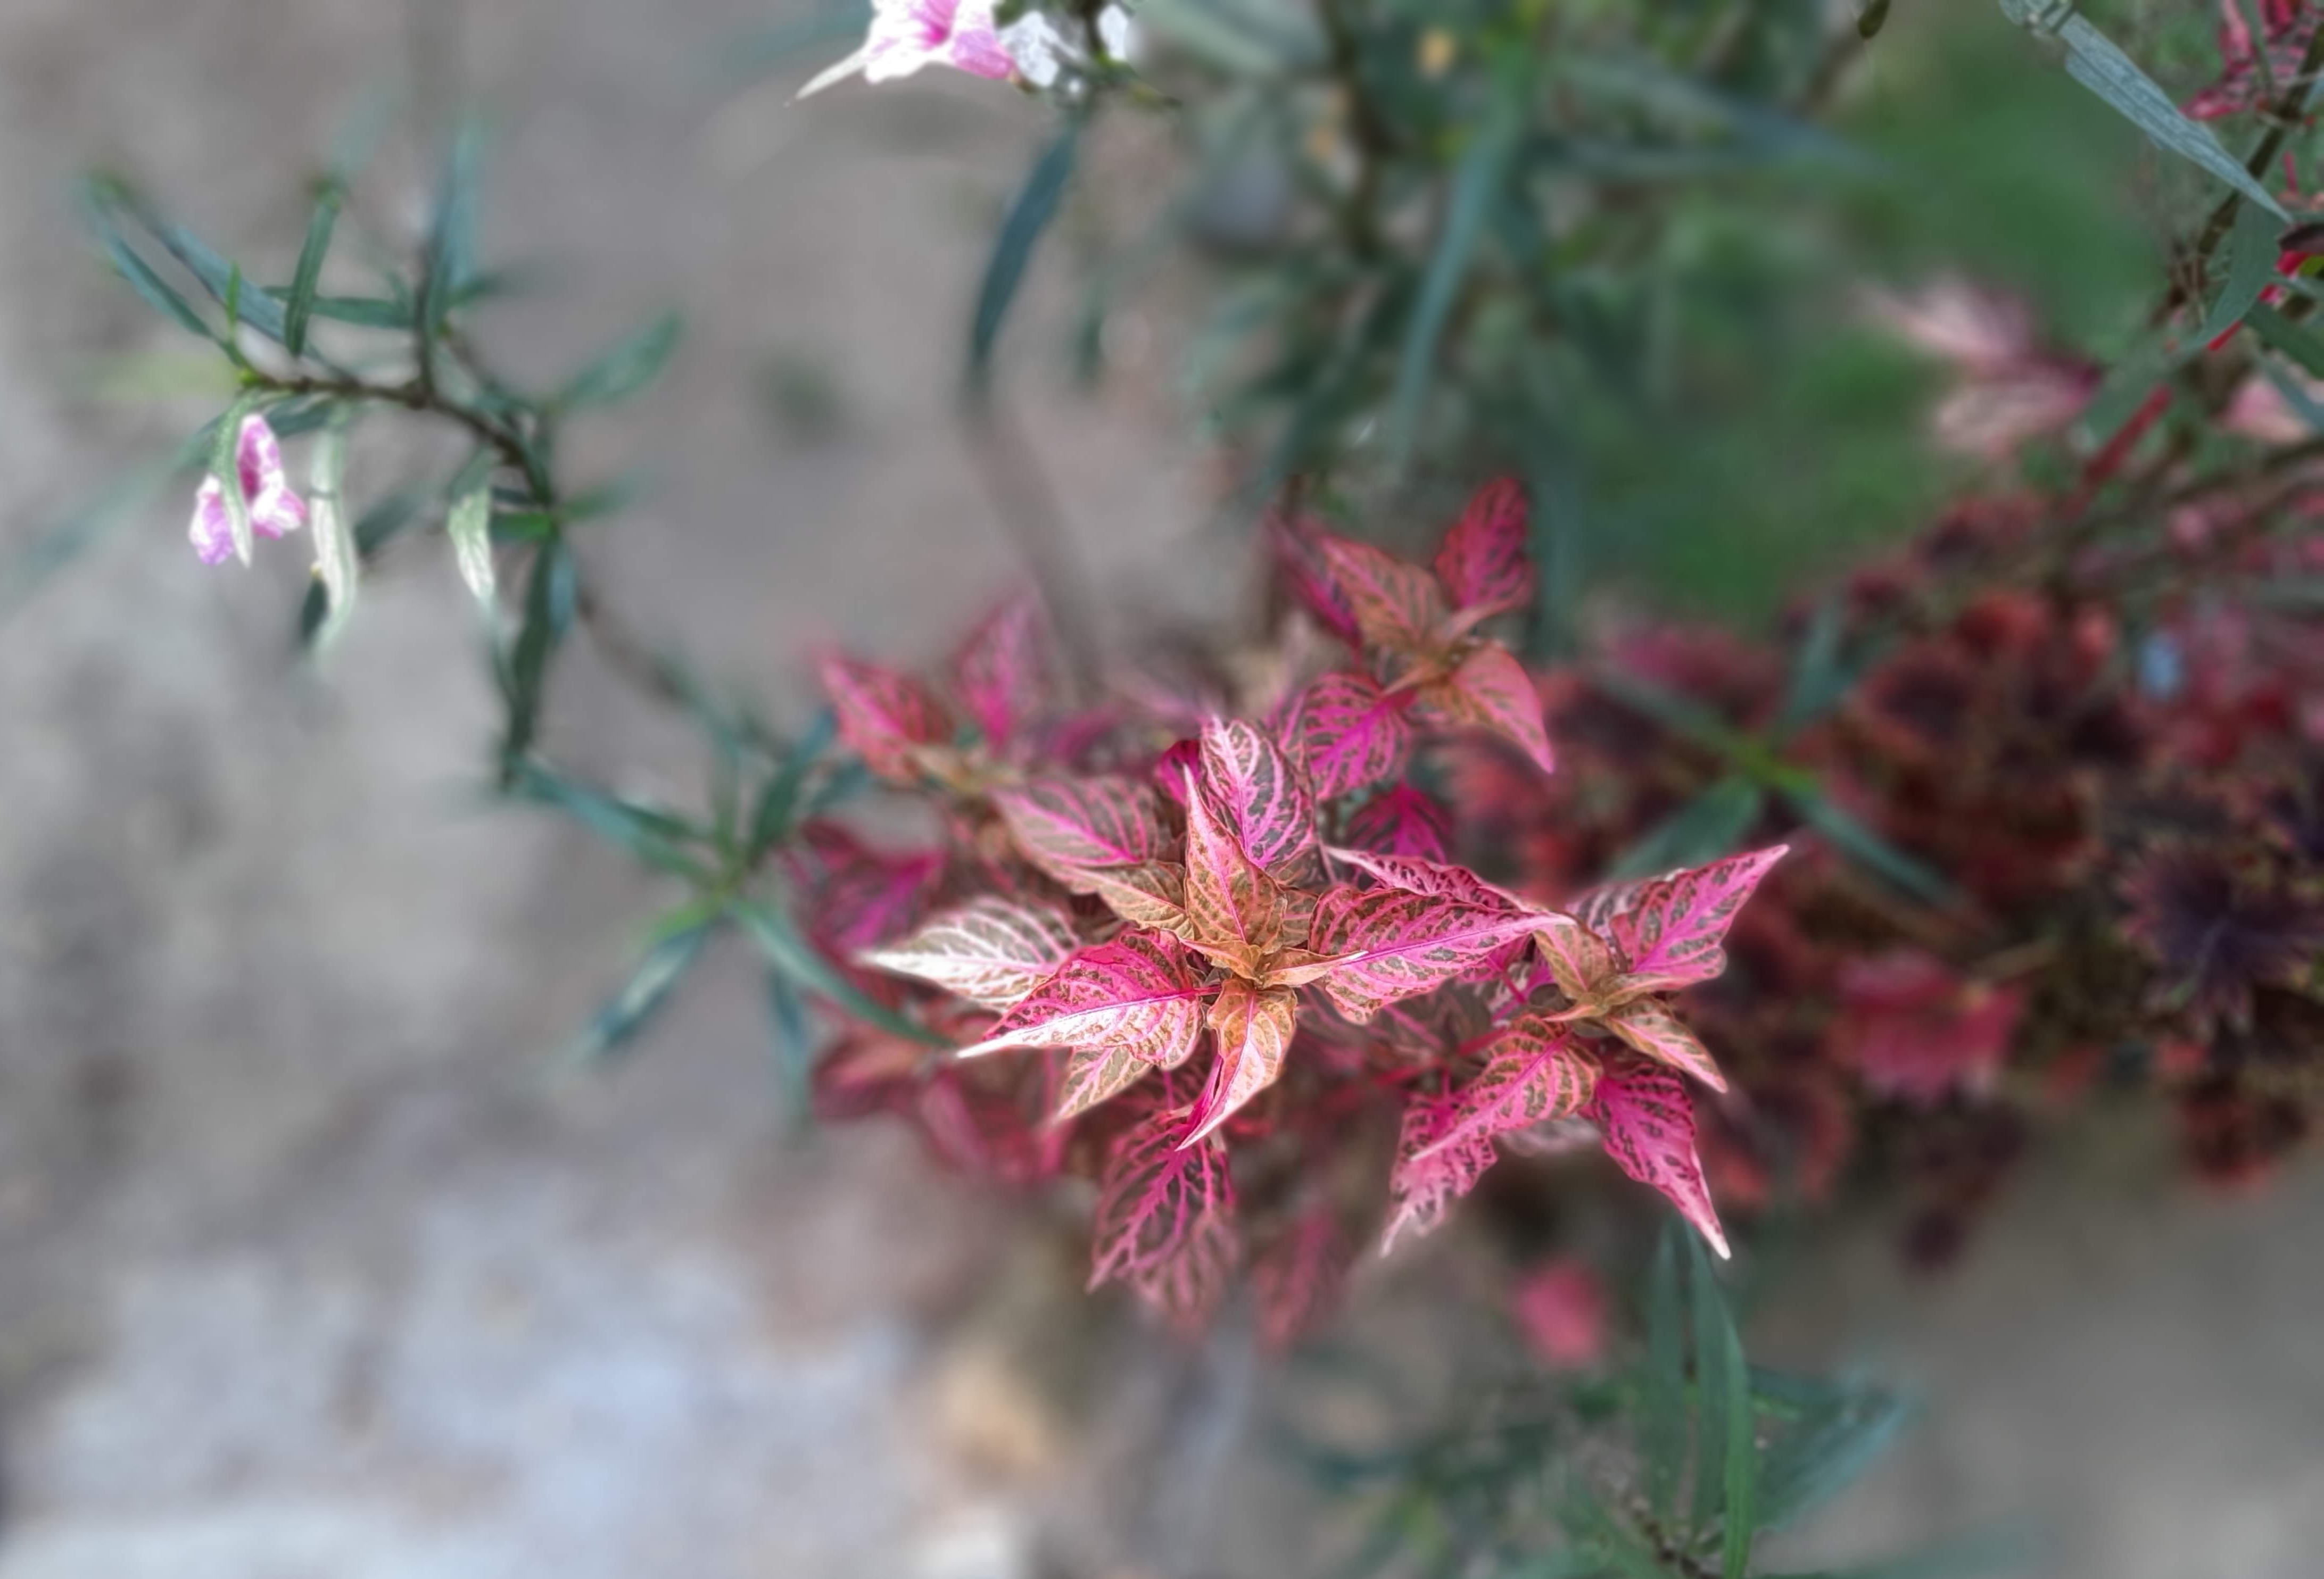
nature, leaves, leaf, red, flower, plant, flowering plant, pink, subshrub, annual plant, shrub, wildflower